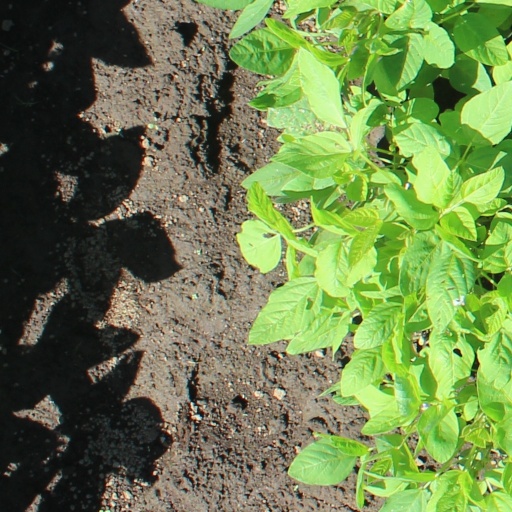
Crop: soybean